Red Rock Outlaw

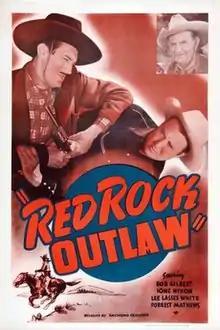
Film poster

Red Rock Outlaw is a 1949 American musical Western film directed by Elmer Clifton.